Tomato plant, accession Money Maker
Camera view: bottom (45 deg); turntable rotation: 0 degrees
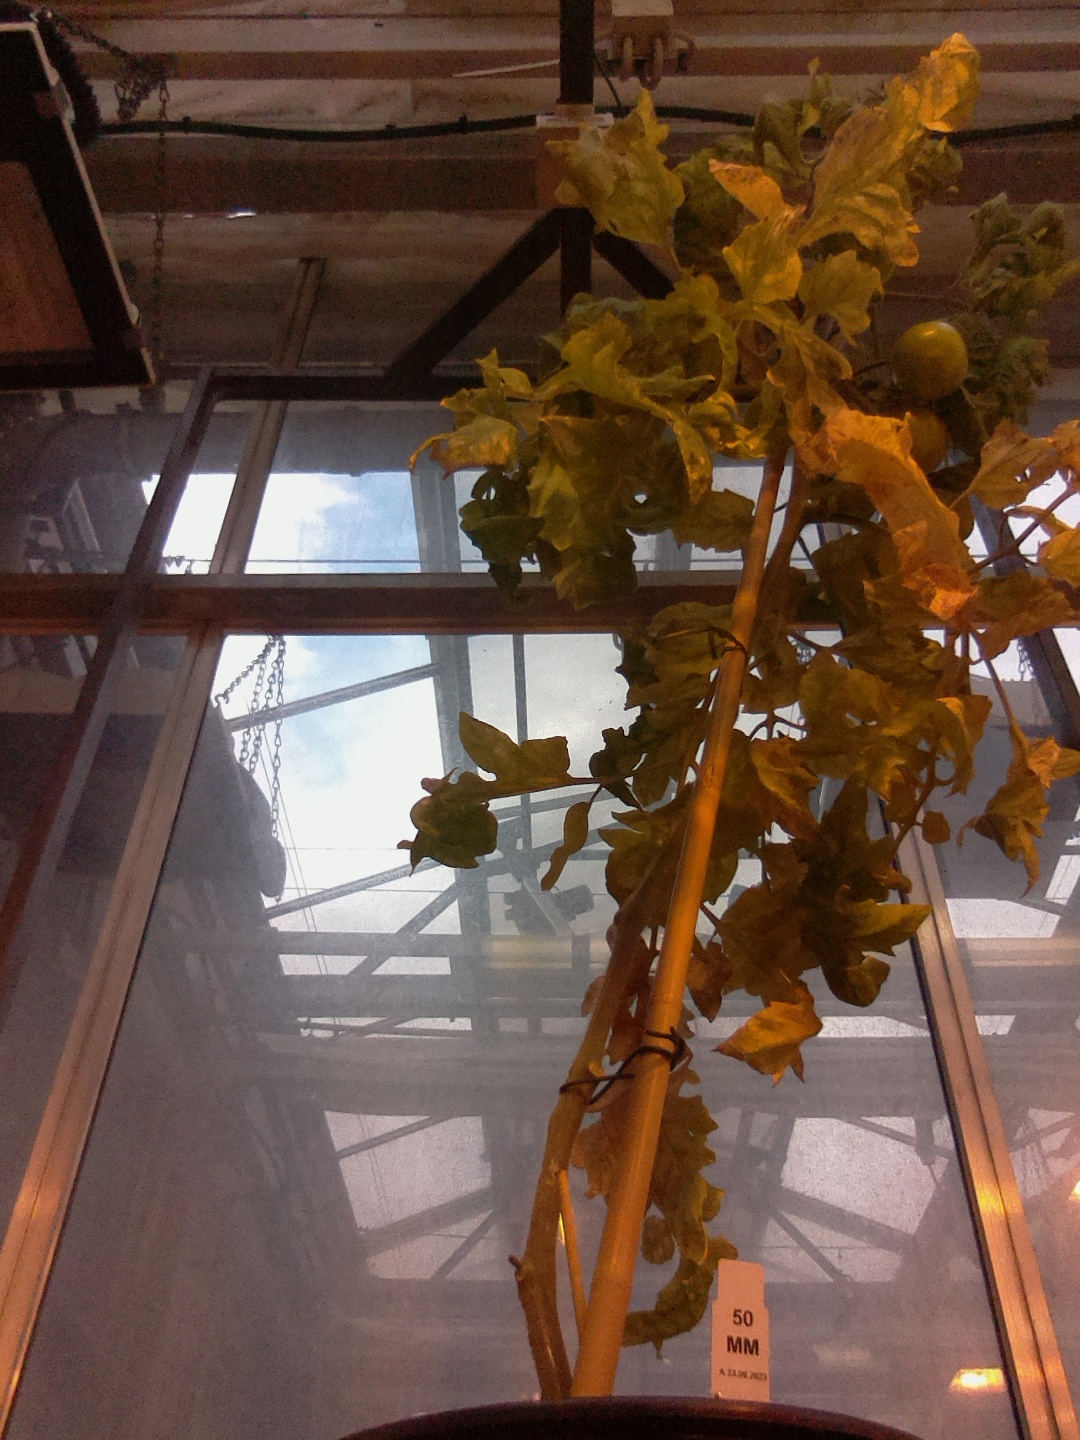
BBCH growth stage 79: 90% -100% of final fruit size